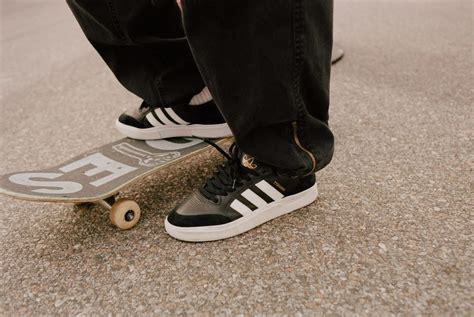
Brand: Adidas
Model: Tyshawn